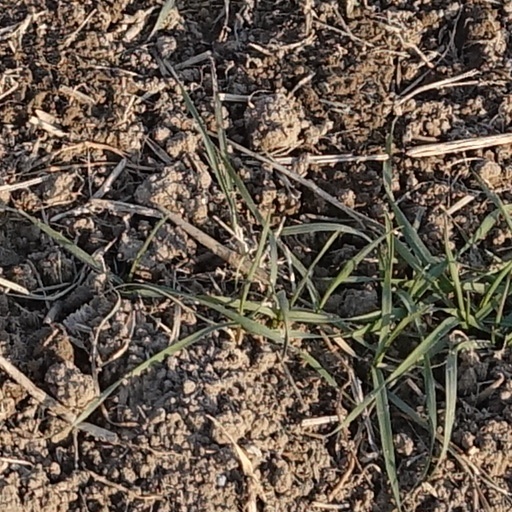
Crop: wheat